Ciudad Nezahualcóyotl

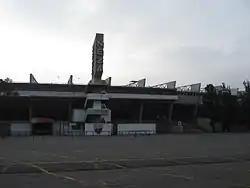
Entrance to Neza 86

"José López Portillo" Stadium, better known as the Neza 86 Stadium, was built in 1981. It was originally inaugurated with its formal name, but was re-inaugurated for the 1986 FIFA World Cup, with the México 86 logo from the games leading to its common name. The stadium seats 28,000 people and is officially part of the campus of the Universidad Tecnológica de Nezahualcóyotl (UTN). It has been the home of a number of soccer organizations such as Neza Coyotes, the Osos Grises and the Neza Toros. Since 2002, it has also been the home stadium of Mexico City's professional soccer team, Atlante F.C.